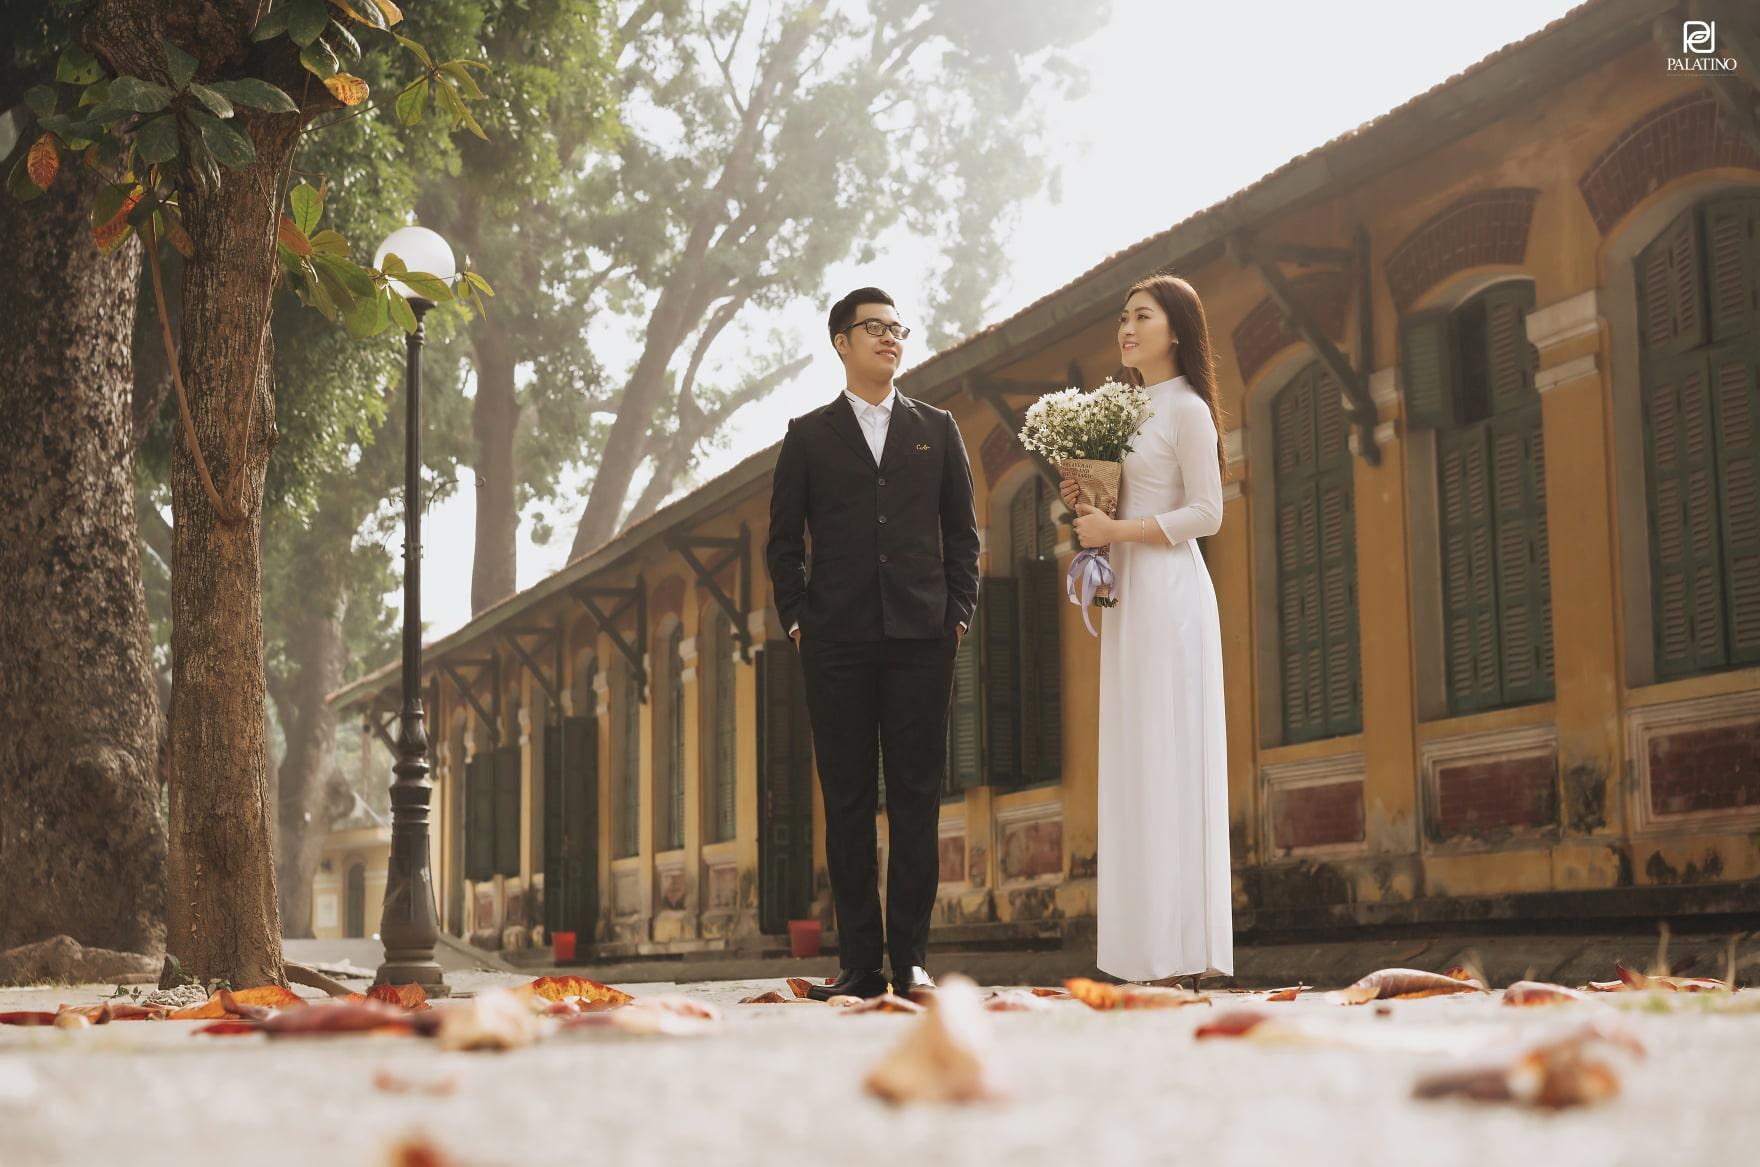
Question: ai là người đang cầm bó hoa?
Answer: cô gái mặc áo dài trắng